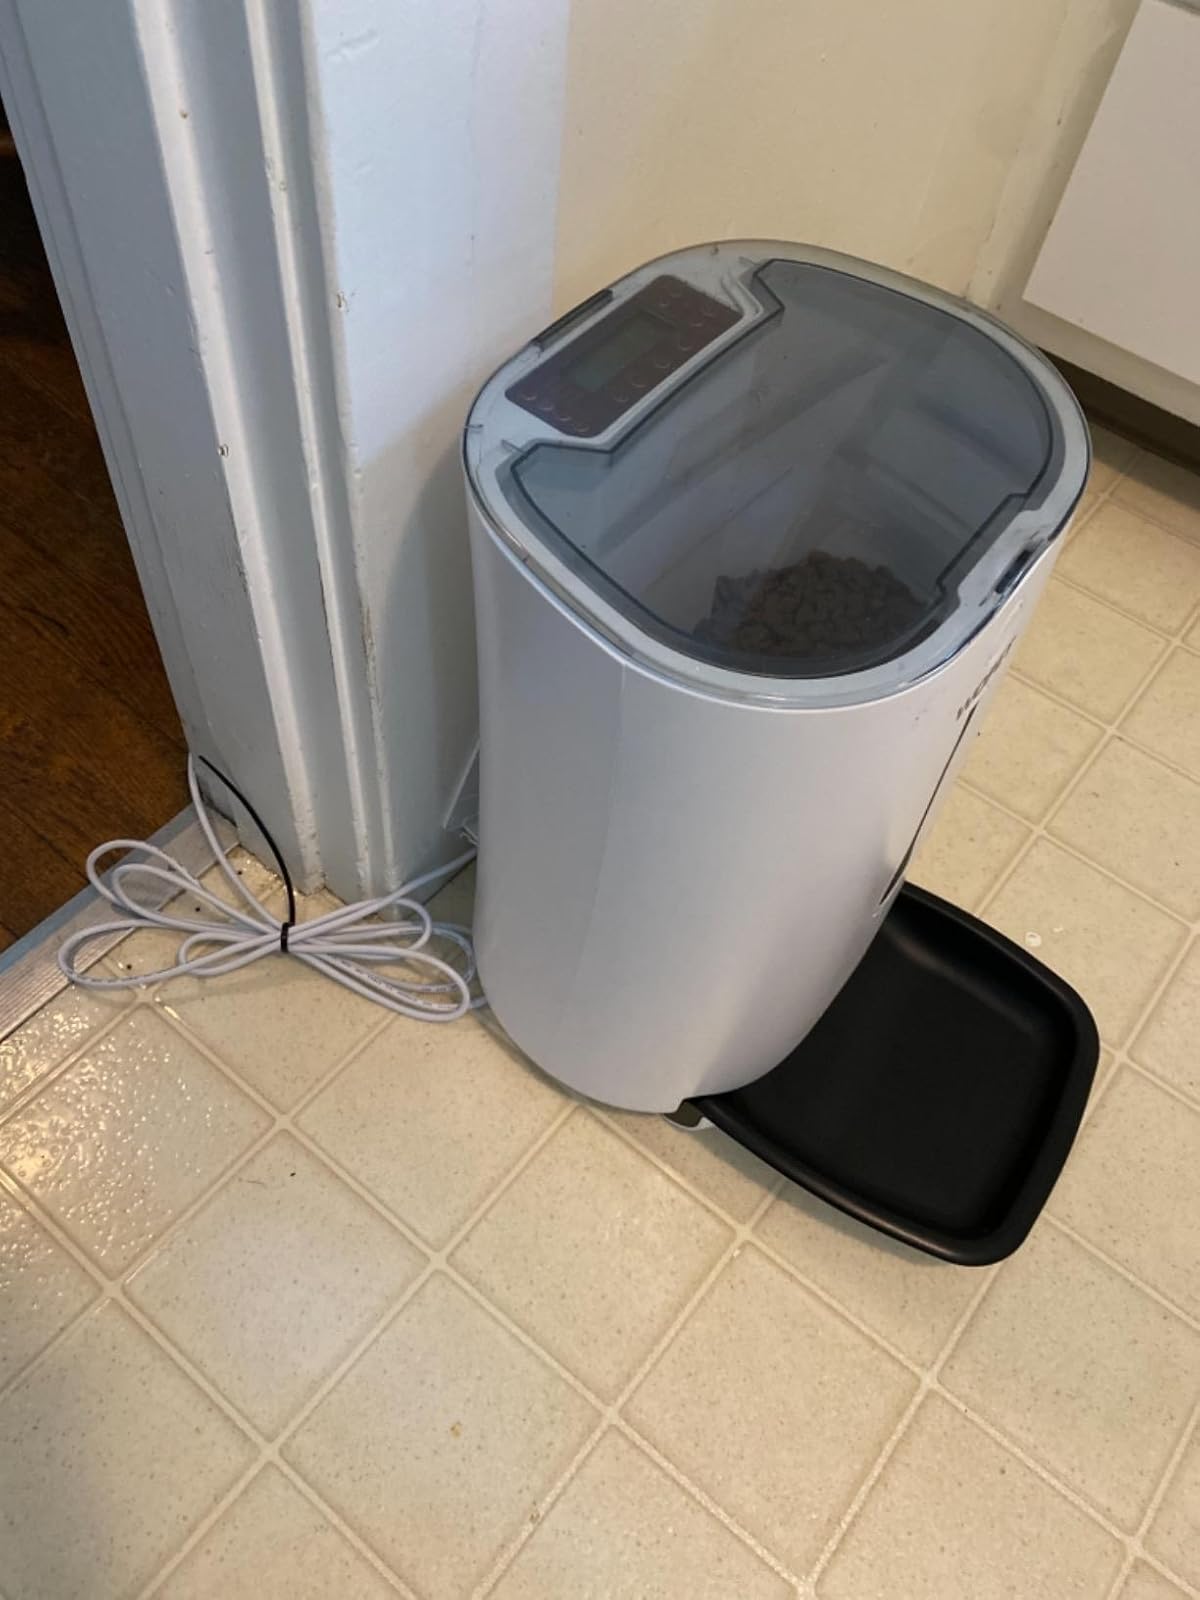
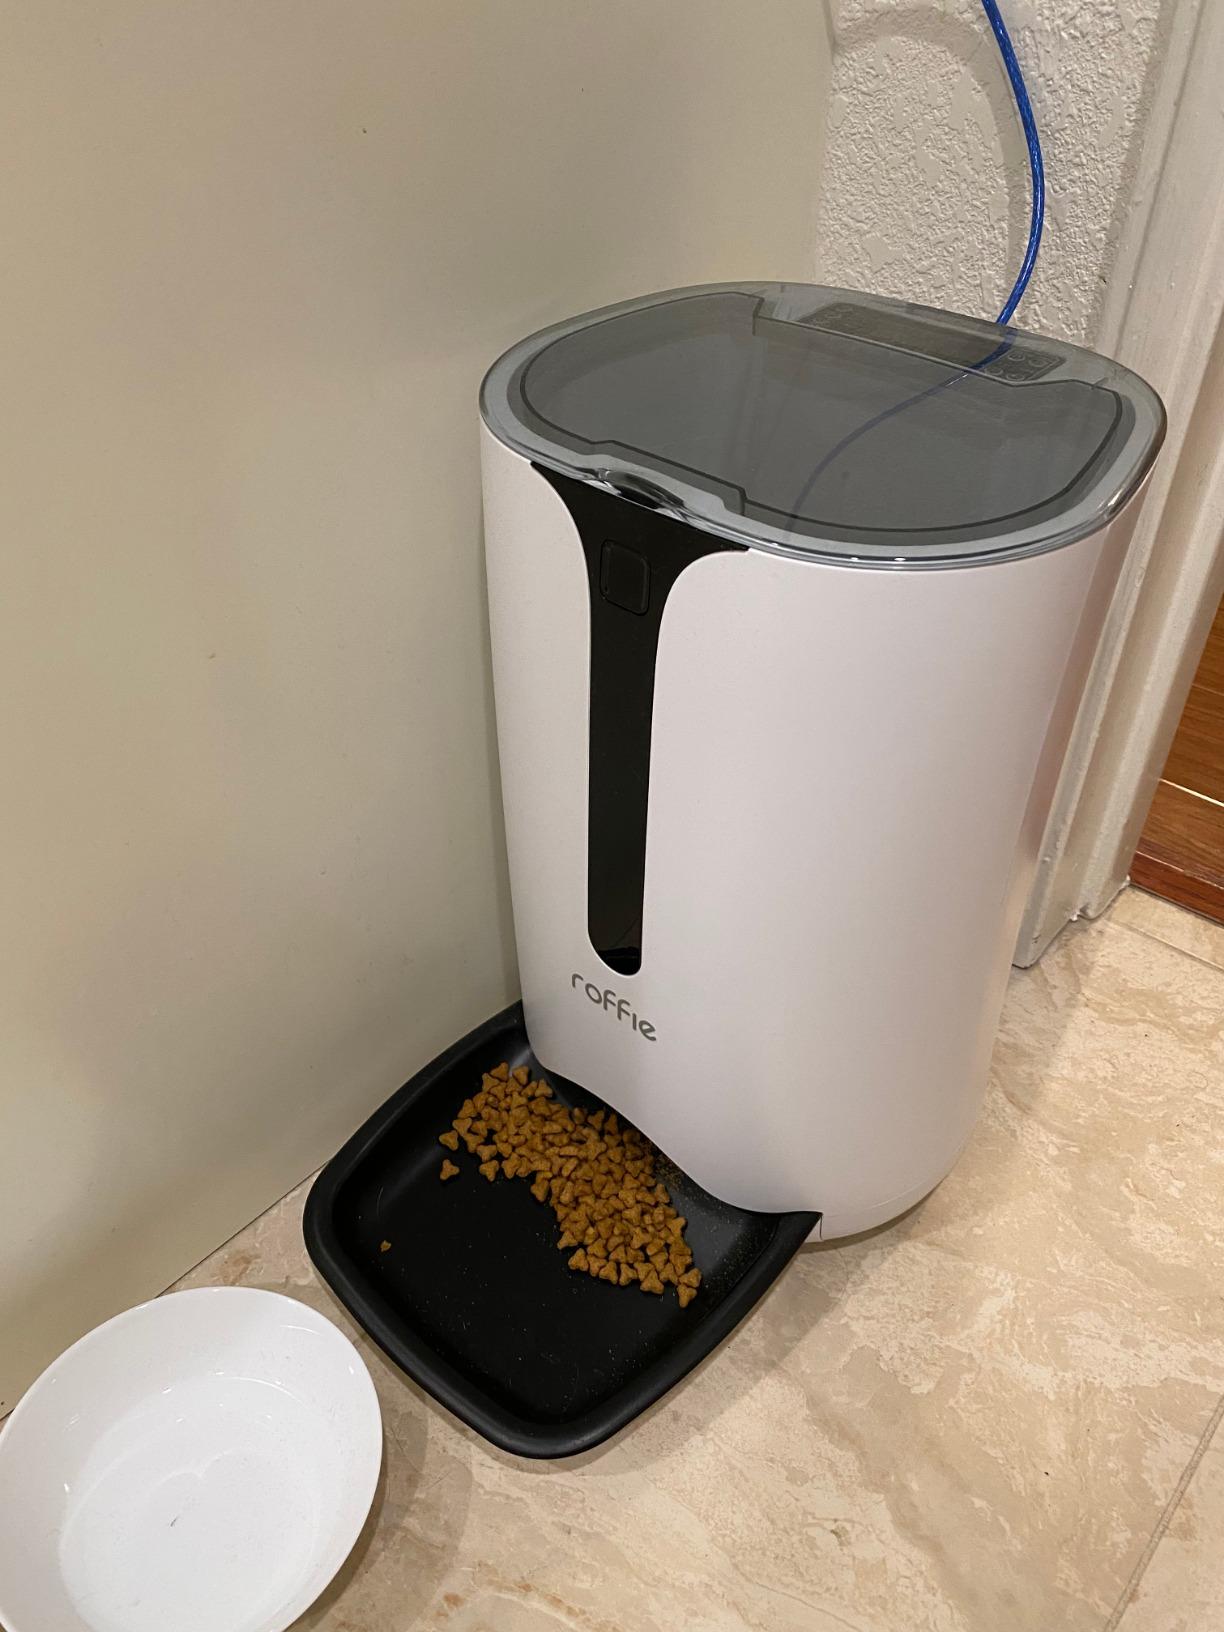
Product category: items_feeder
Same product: no